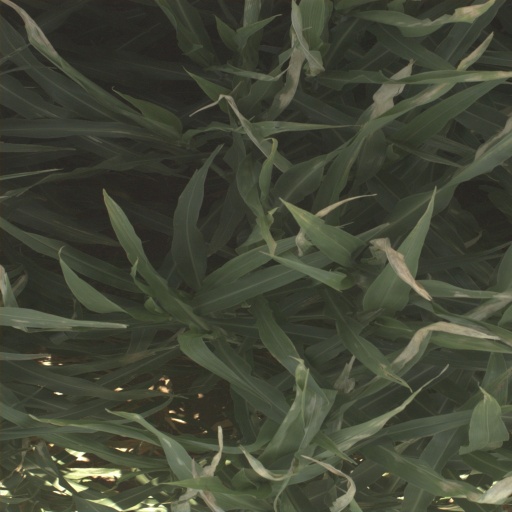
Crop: sorghum